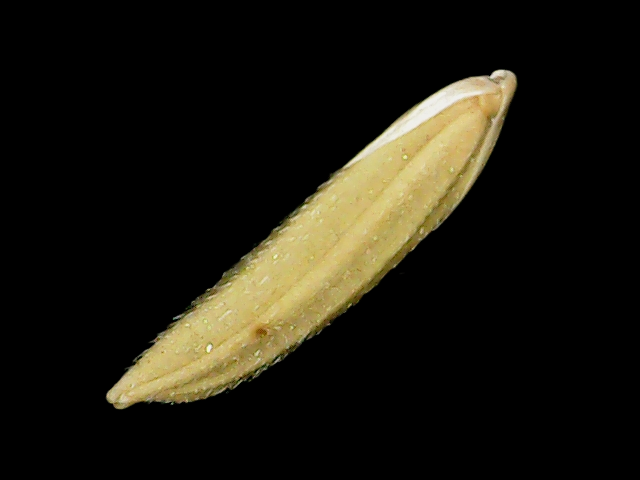
Rice variety: Binadhan20